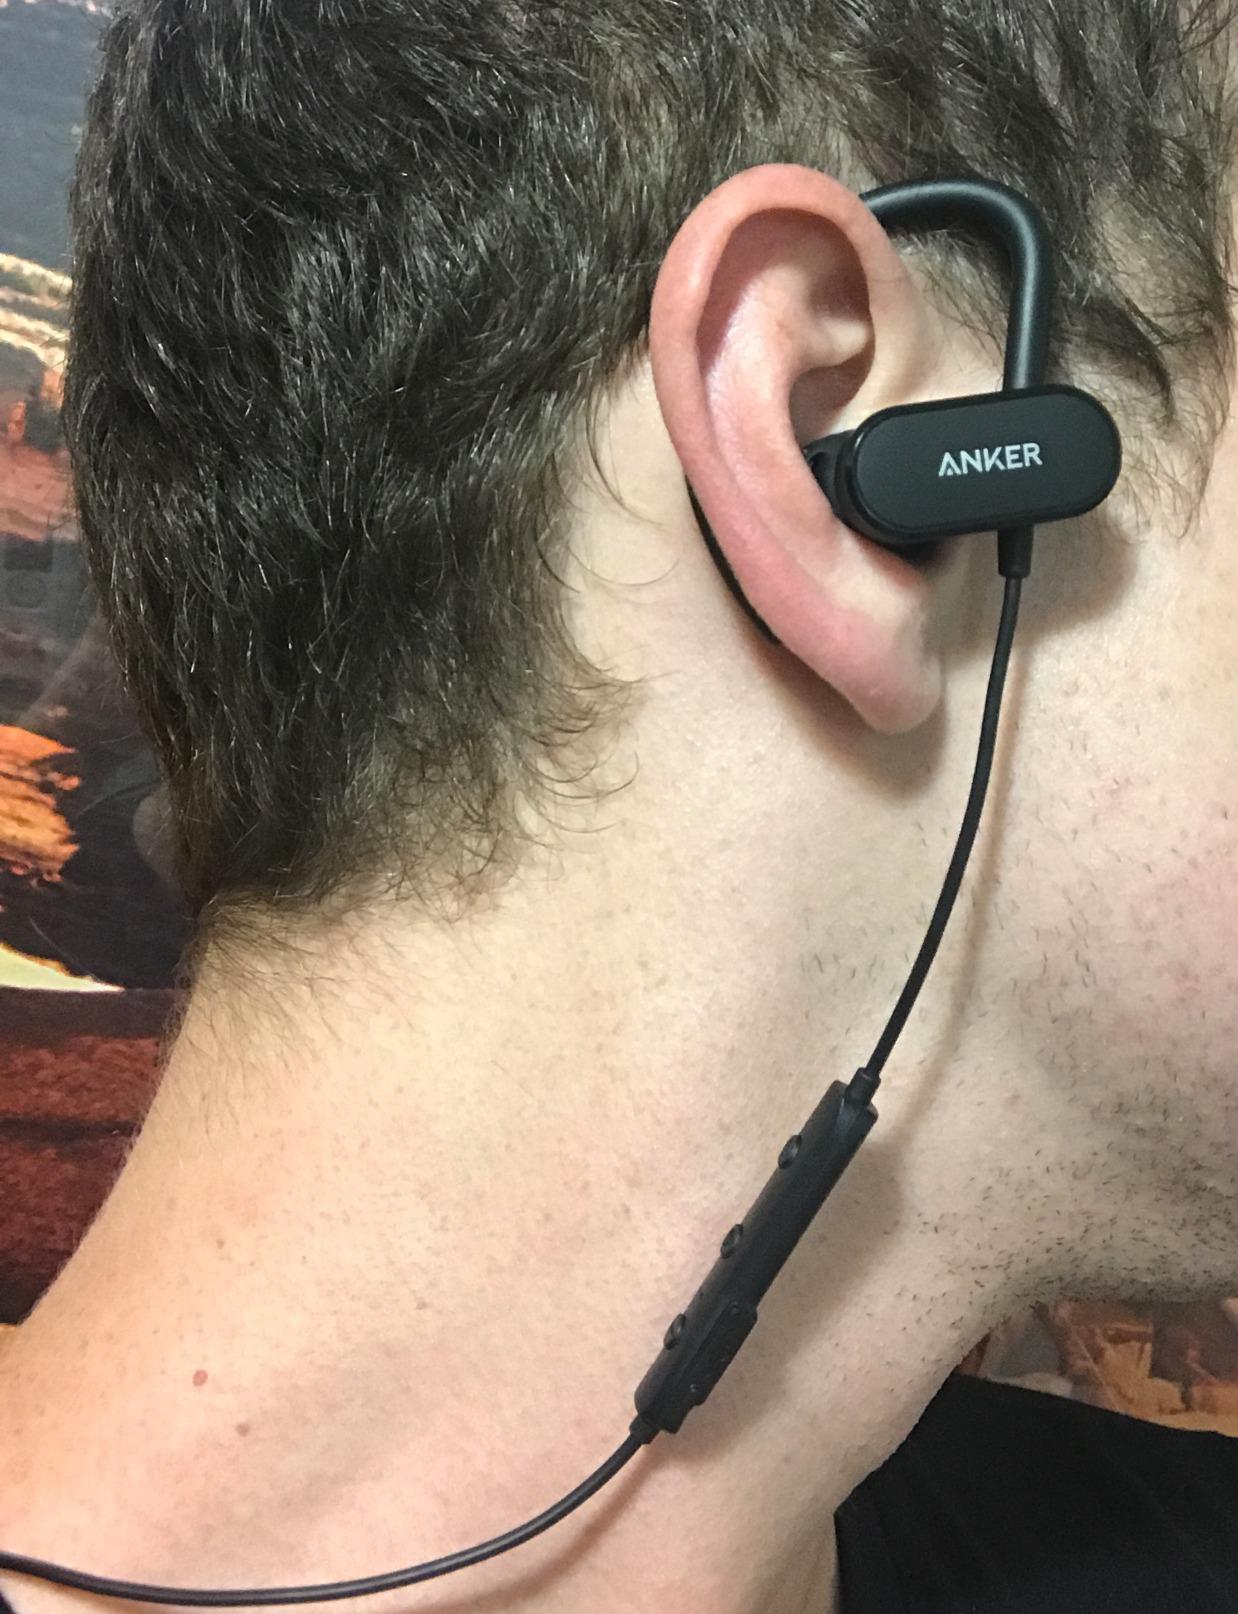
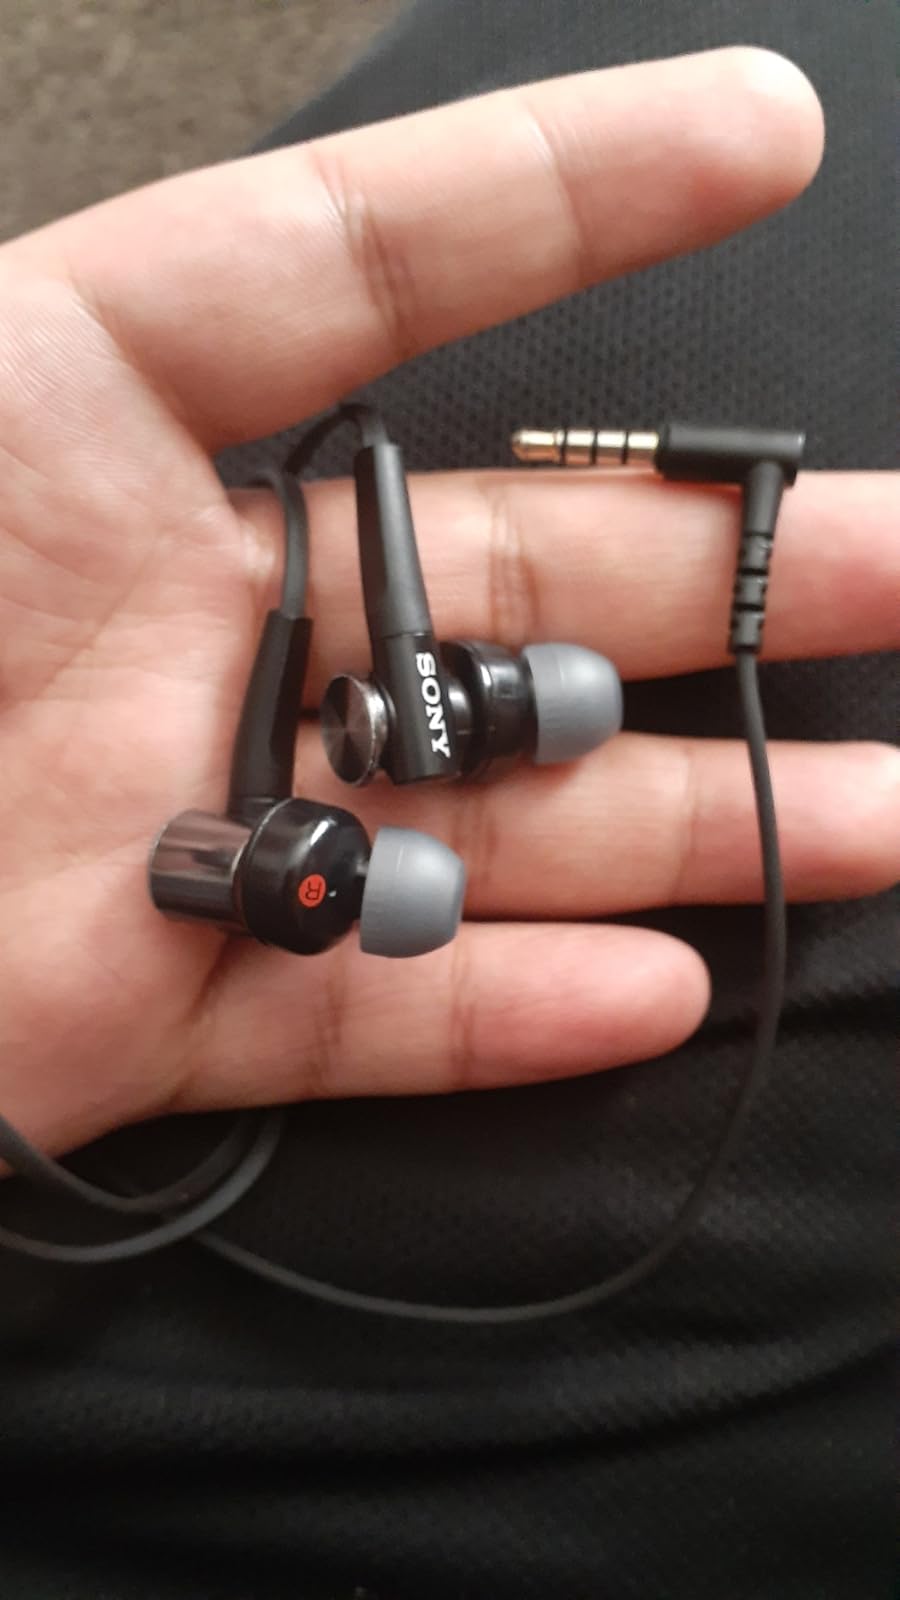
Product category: headphones
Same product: no